Horace and Pete

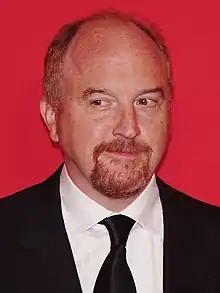
Creator Louis C.K. made the show without making any public announcements.

C.K. said that the show was inspired by Mike Leigh's 1977 play, "Abigail's Party," which was written and developed using Leigh's improvisation method. It was then made into a multi-camera TV play. "Abigail's Party's" story takes place during the course of a night, over drinks and dinner. It is one scene over two hours. C.K. also credits playwright Annie Baker both in discussion about the show and in the credits, as he saw her play "The Flick," and was influenced by her work there. She also helped him with the writing of the first few episodes.